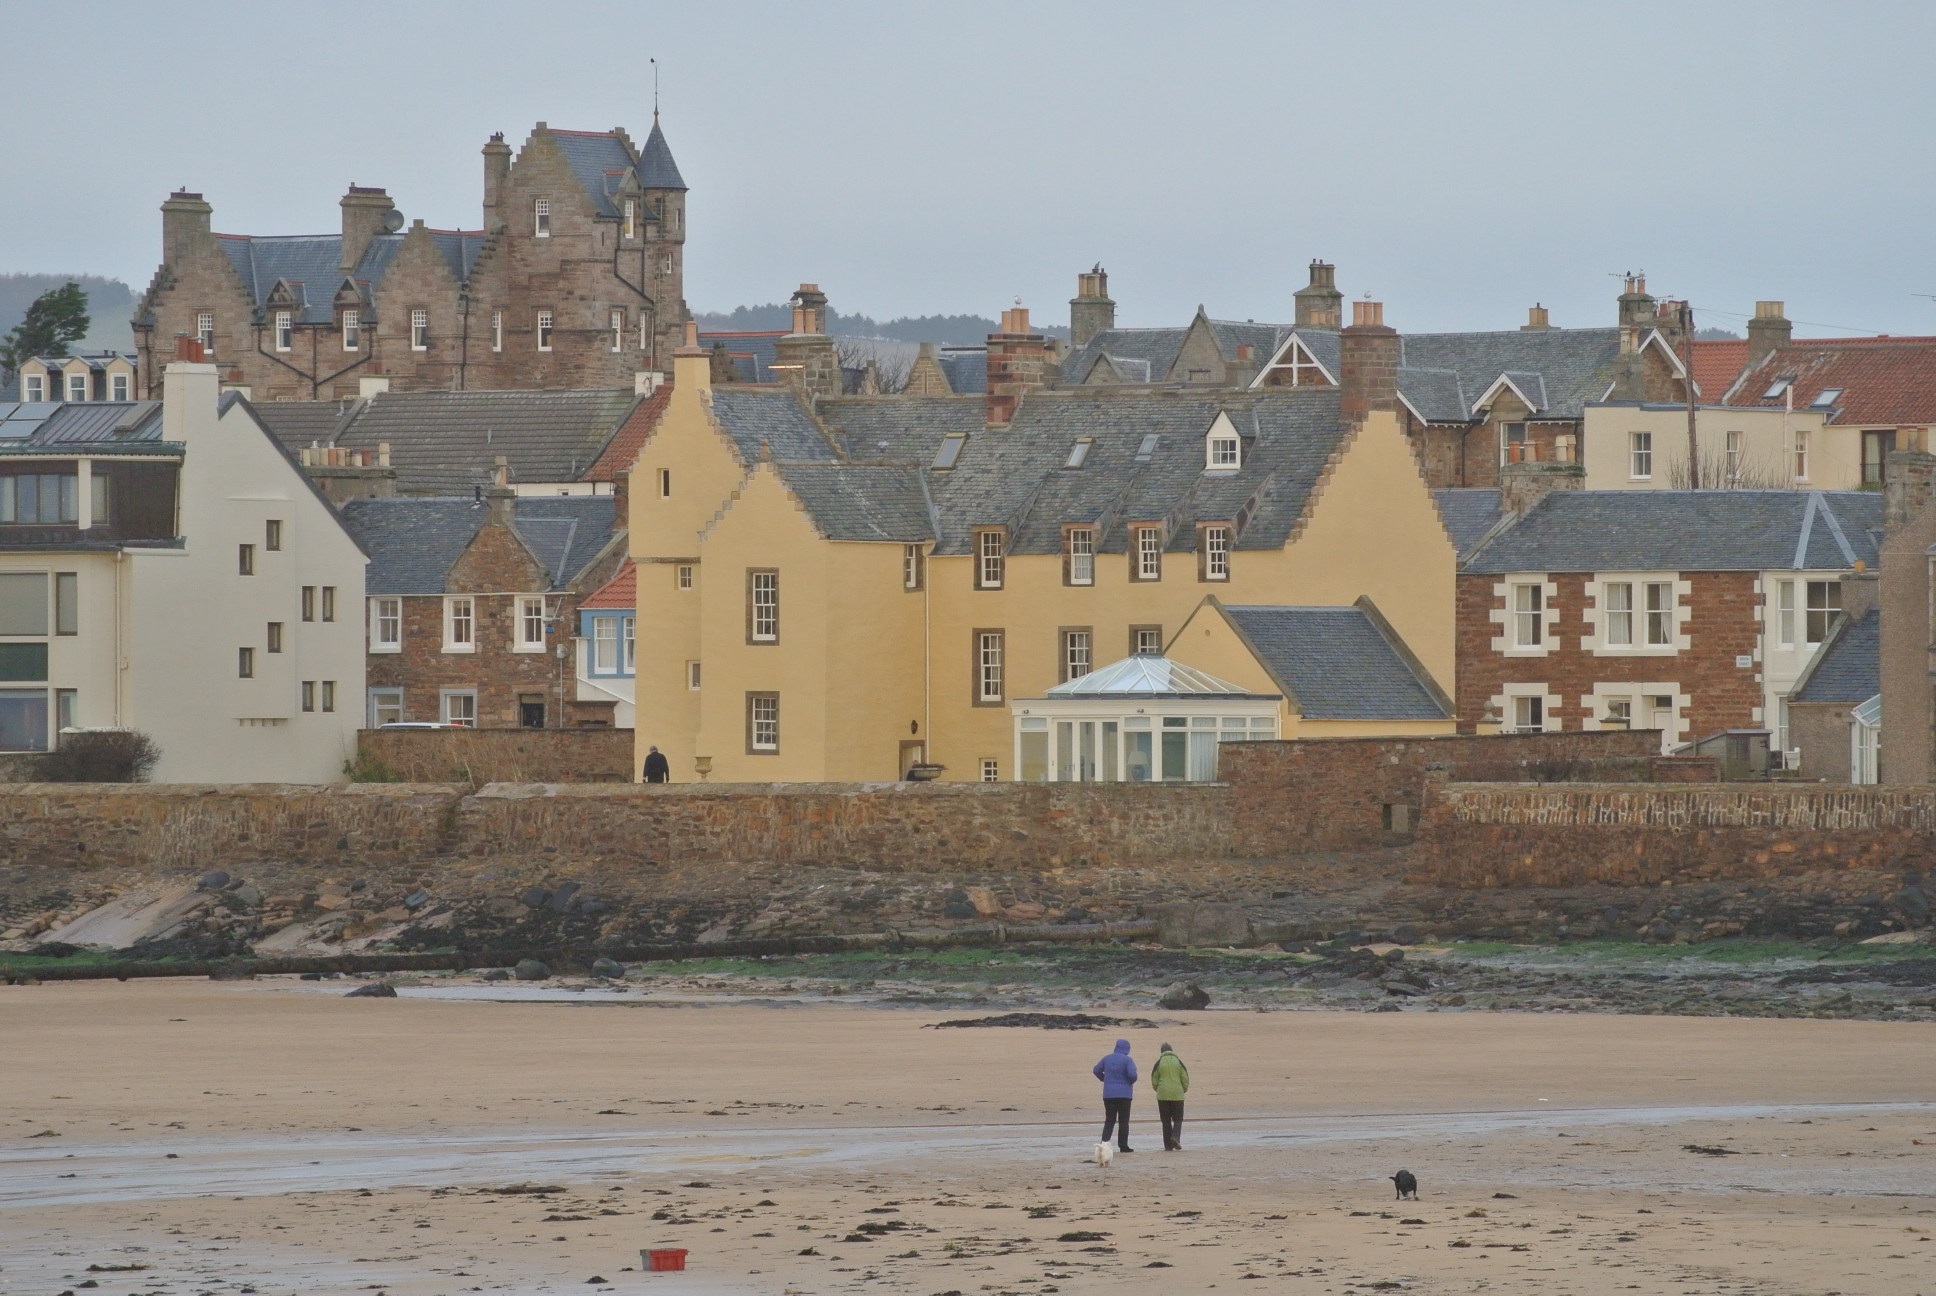
beach, sea, coast, sand, shore, town, chateau, city, vacation, tower, castle, fortification, body of water, scotland